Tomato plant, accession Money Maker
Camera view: horizontal (90 deg, fisheye); turntable rotation: 30 degrees
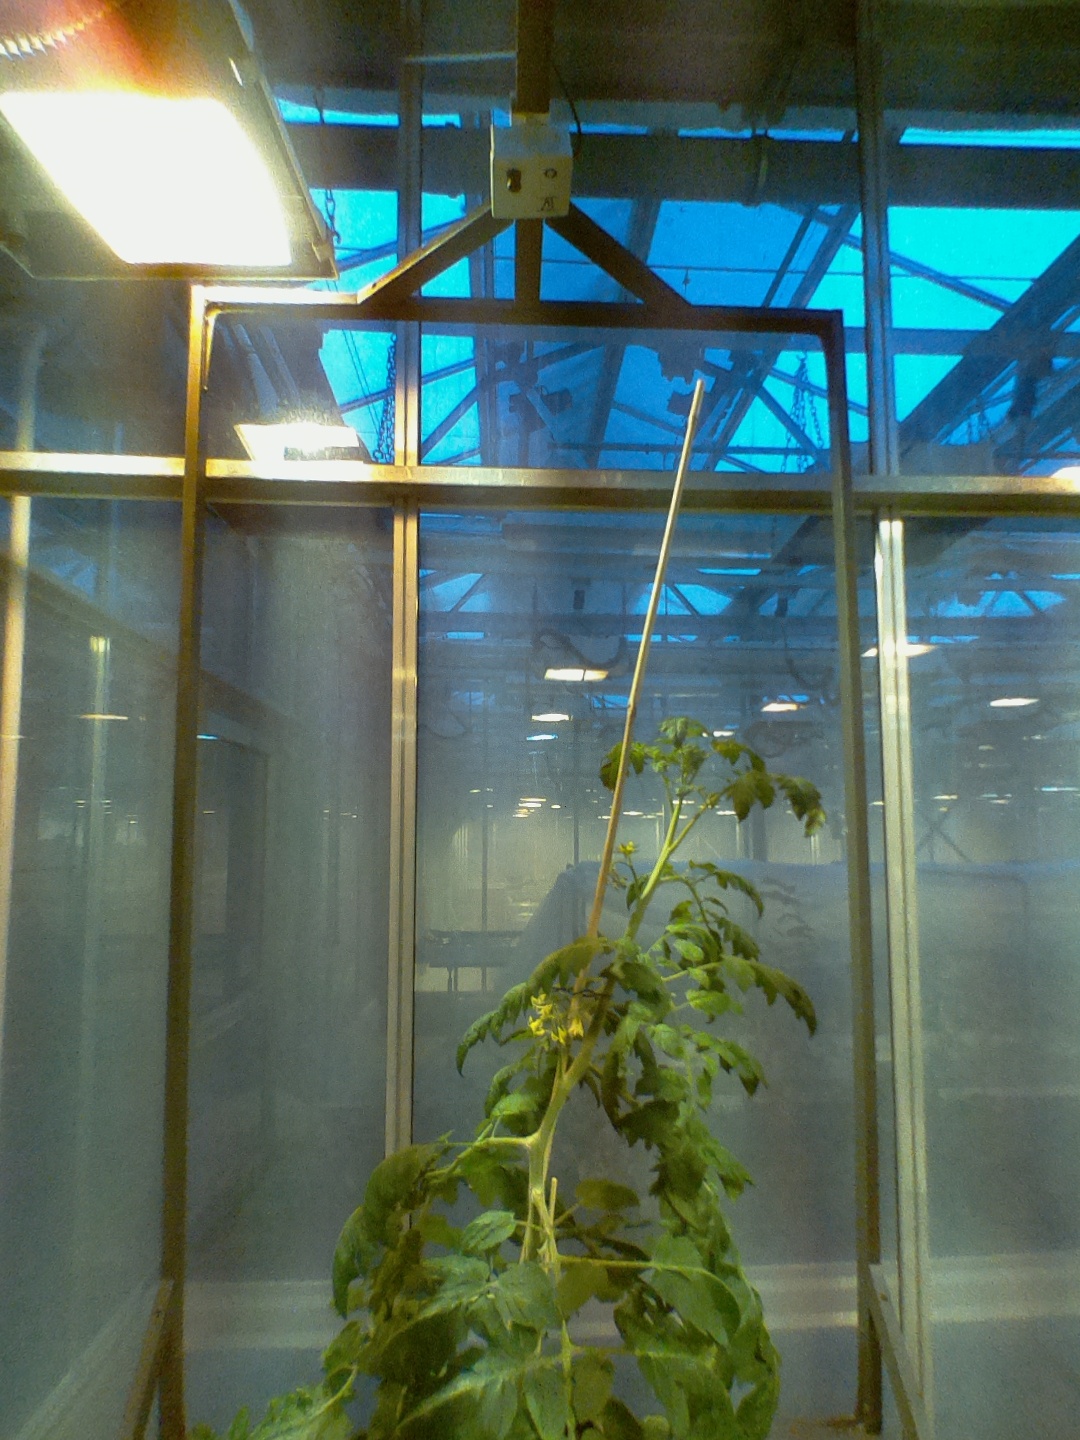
BBCH growth stage 66: Full flowering, 60%-70% of flowers open, more petals falling